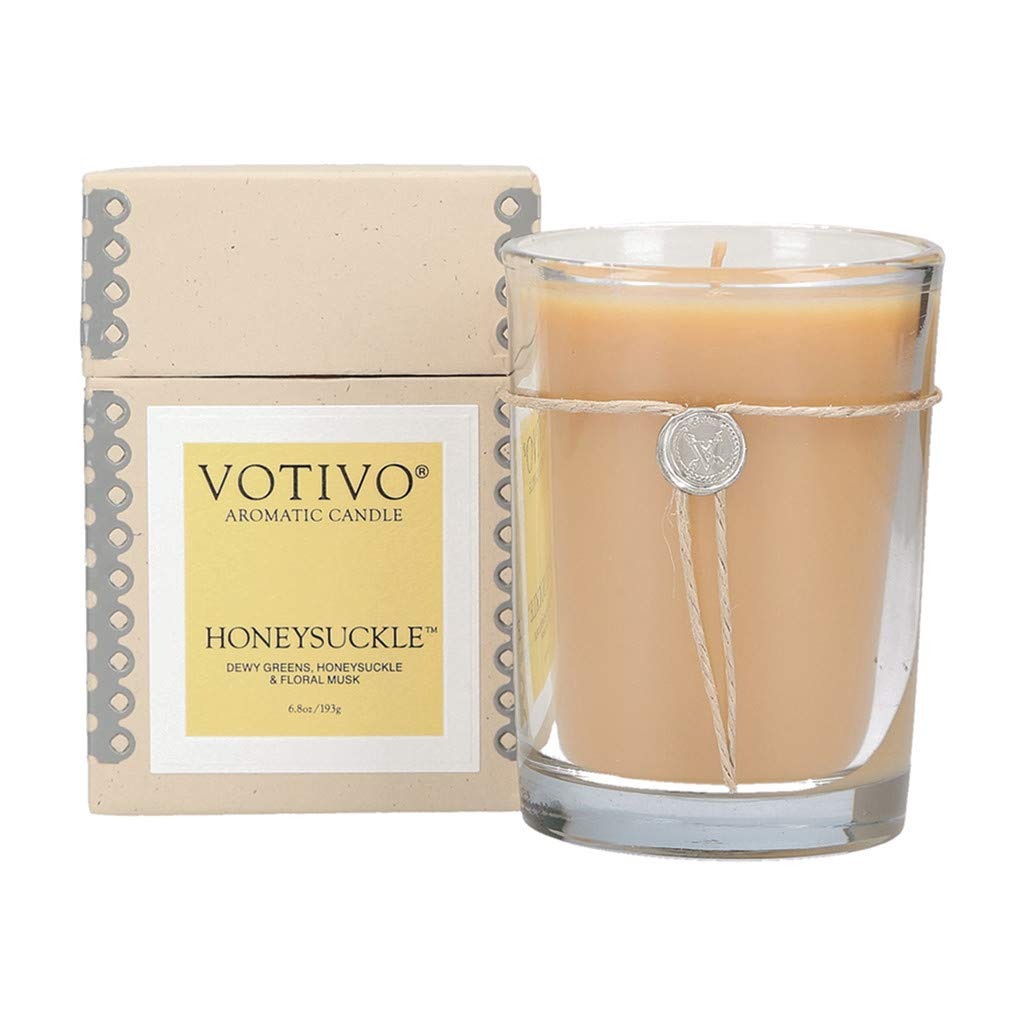
Item Name: VOTIVO 6.8oz Aromatic Candle-Honeysuckle
Bullet Point 1: CREATED WITH USER EXPERIENCE IN MIND. A Votivo Honeysuckle aromatic candle will fill your home with its full-bodied, fruity fragrance for up to 60 hours.
Bullet Point 2: EXCELLENCE IN THE ART OF FRAGRANCE. Created and regularly quality checked by a Votivo perfumer, Honeysuckle is loved for its lifelike floral scent. One sniff of our honeysuckle fragrance is akin to the experience of strolling past a blooming wild honeysuckle, still wet with the morning dew. FRAGRANCE NOTES: citrus, dewy greens, wild honeysuckle, jasmine, orange flower, and floral musk.
Bullet Point 3: Votivo scented candles consist of our proprietary soy-blend wax, lead free cotton wicks, and sleek, timeless glass vessels which suit any room.
Bullet Point 4: Our candles our made in the U.S.A. and come in immaculate packaging, which is perfect for gift giving occasions.
Bullet Point 5: Burn time can be maximized by burning the candle in 4-hour increments and allowing the pool to reach the edge of the glass before extinguishing the flame. This is regarded as an even-burn.
Product Description: Our most popular size, the 6.8 oz Aromatic Candle is brimming with one-of-a-kind fragrance. Every Votivo candle is meticulously crafted with a proprietary soy-blend wax formulation that ensures a clean, even burn and a memorable, one-of-a-kind fragrance experience.
Value: 6.8
Unit: Ounce

Price: 26